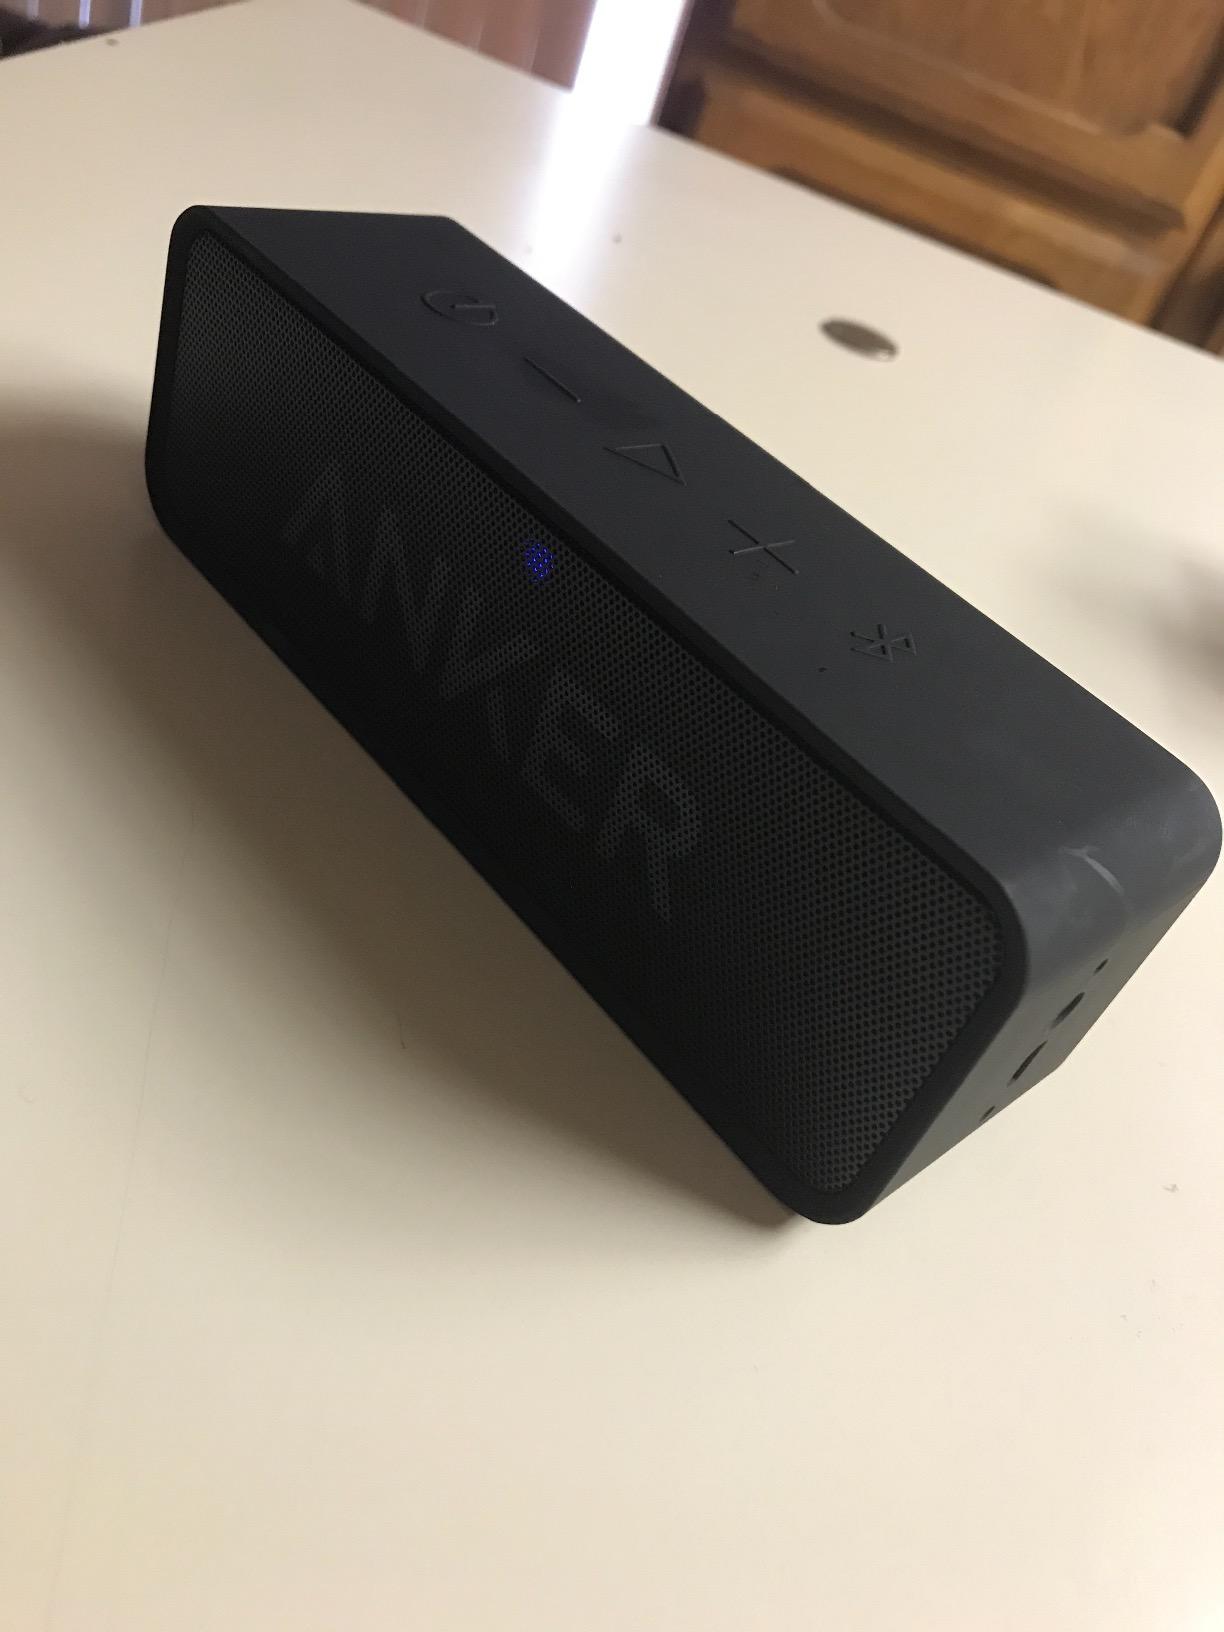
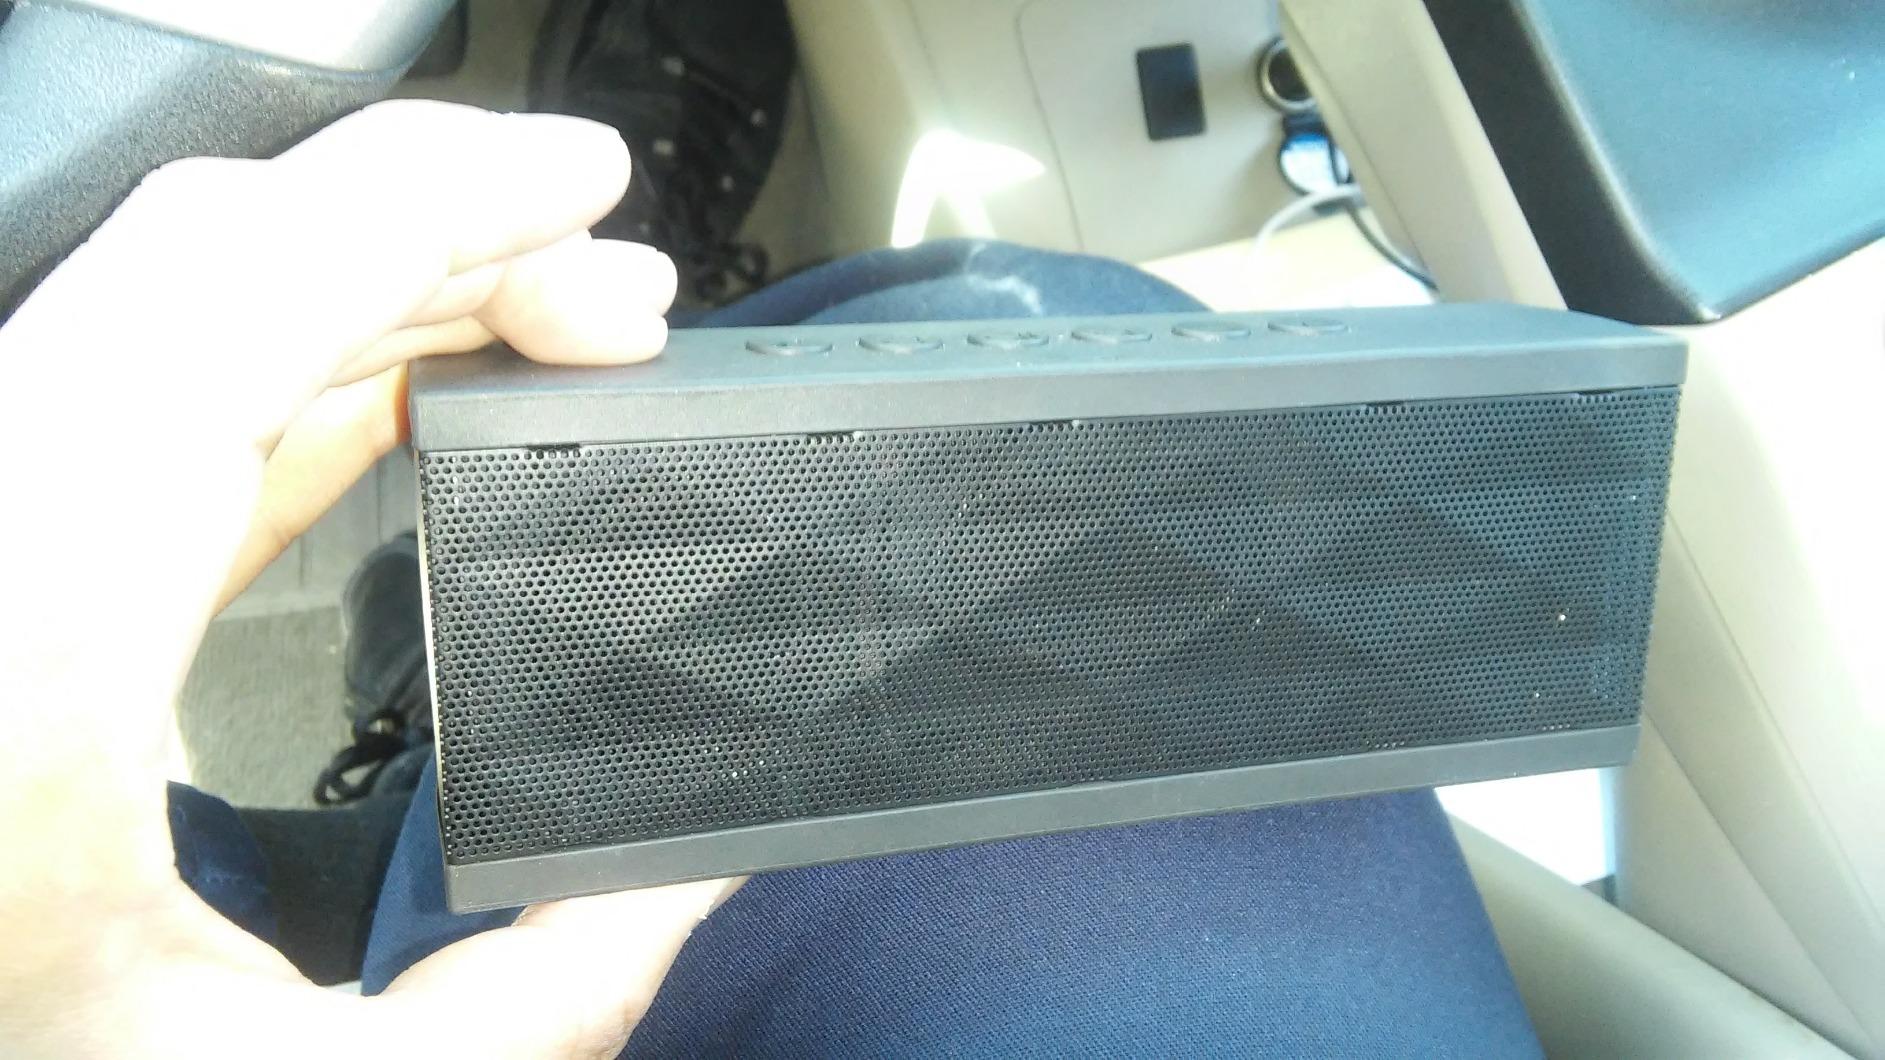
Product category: speaker
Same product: no